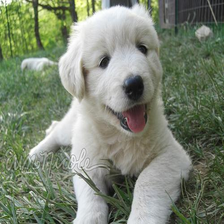
Species: dog
Breed: samoyed